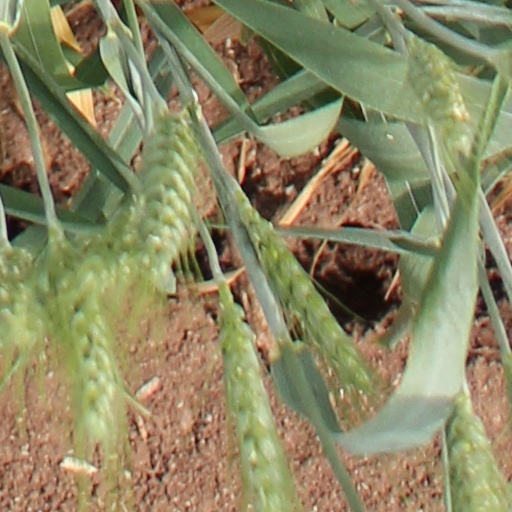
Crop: wheat